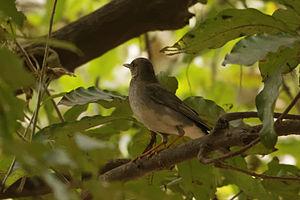
Le Merle unicolore est une espèce de passereaux appartenant à la famille des Turdidae. C'est une espèce monotypique.